Describe the emotion expressed in this image:  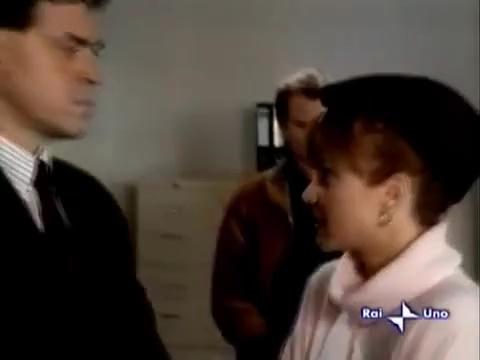
This person displays Pain, valence and arousal with low intensity.